Tomb Raider: The Prophecy

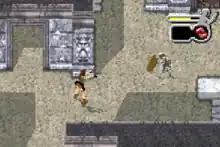
Lara Croft faces off against a skeleton warrior in King Heort's Tomb. Her health and choice of weaponry is visible in the top right.

Unlike previous handhelds in the series such as the "", which played in a side-scrolling two-dimensional form, reminiscent of 8-bit games, "The Prophecy" instead plays in an isometric viewpoint, giving the player a viewpoint from above the player character's head. The game contains many familiar elements of the franchise such as being able to jump, run, climb and shoot. As the game was the first "Tomb Raider" to be rendered in an isometric view until "Lara Croft and the Guardian of Light", the game was also given a new combat system to suit the view style. The system does not include the regular player-controlled lock on gun play of previous games. It does instead contain an auto-lock system to make combating enemies easier. There are three weapons that the player can use: Lara's signature handguns, Uzi pistols and golden guns. The controls were designed to be simple, with the directional pad assigned to movement, the A button is used as a jump button, the R button pulls out or holsters weapons, and the L button allows the player to sprint.